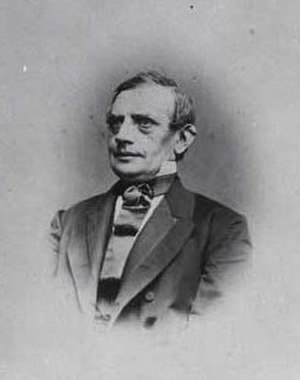
N.F. Larsen
Niels Frederik Larsen var en dansk handskemager og politiker.